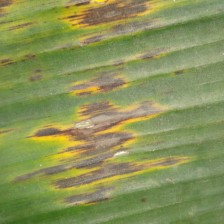
Label: sigatoka